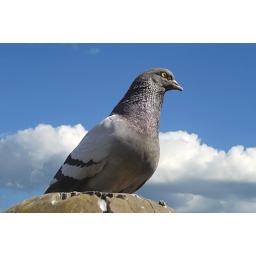
Pigeon over Beautiful Fluffy clouds background in the day time sky